526th Fighter Squadron

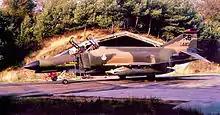
526th F-4E Phantom II

A year later the squadron was redesignated the 526th Fighter-Interceptor Squadron and assumed a new mission of air defense for the central European region. For this mission, the squadron was re-equipped with the rocket-armed F-86D Sabre interceptor which provided an all-weather capability.